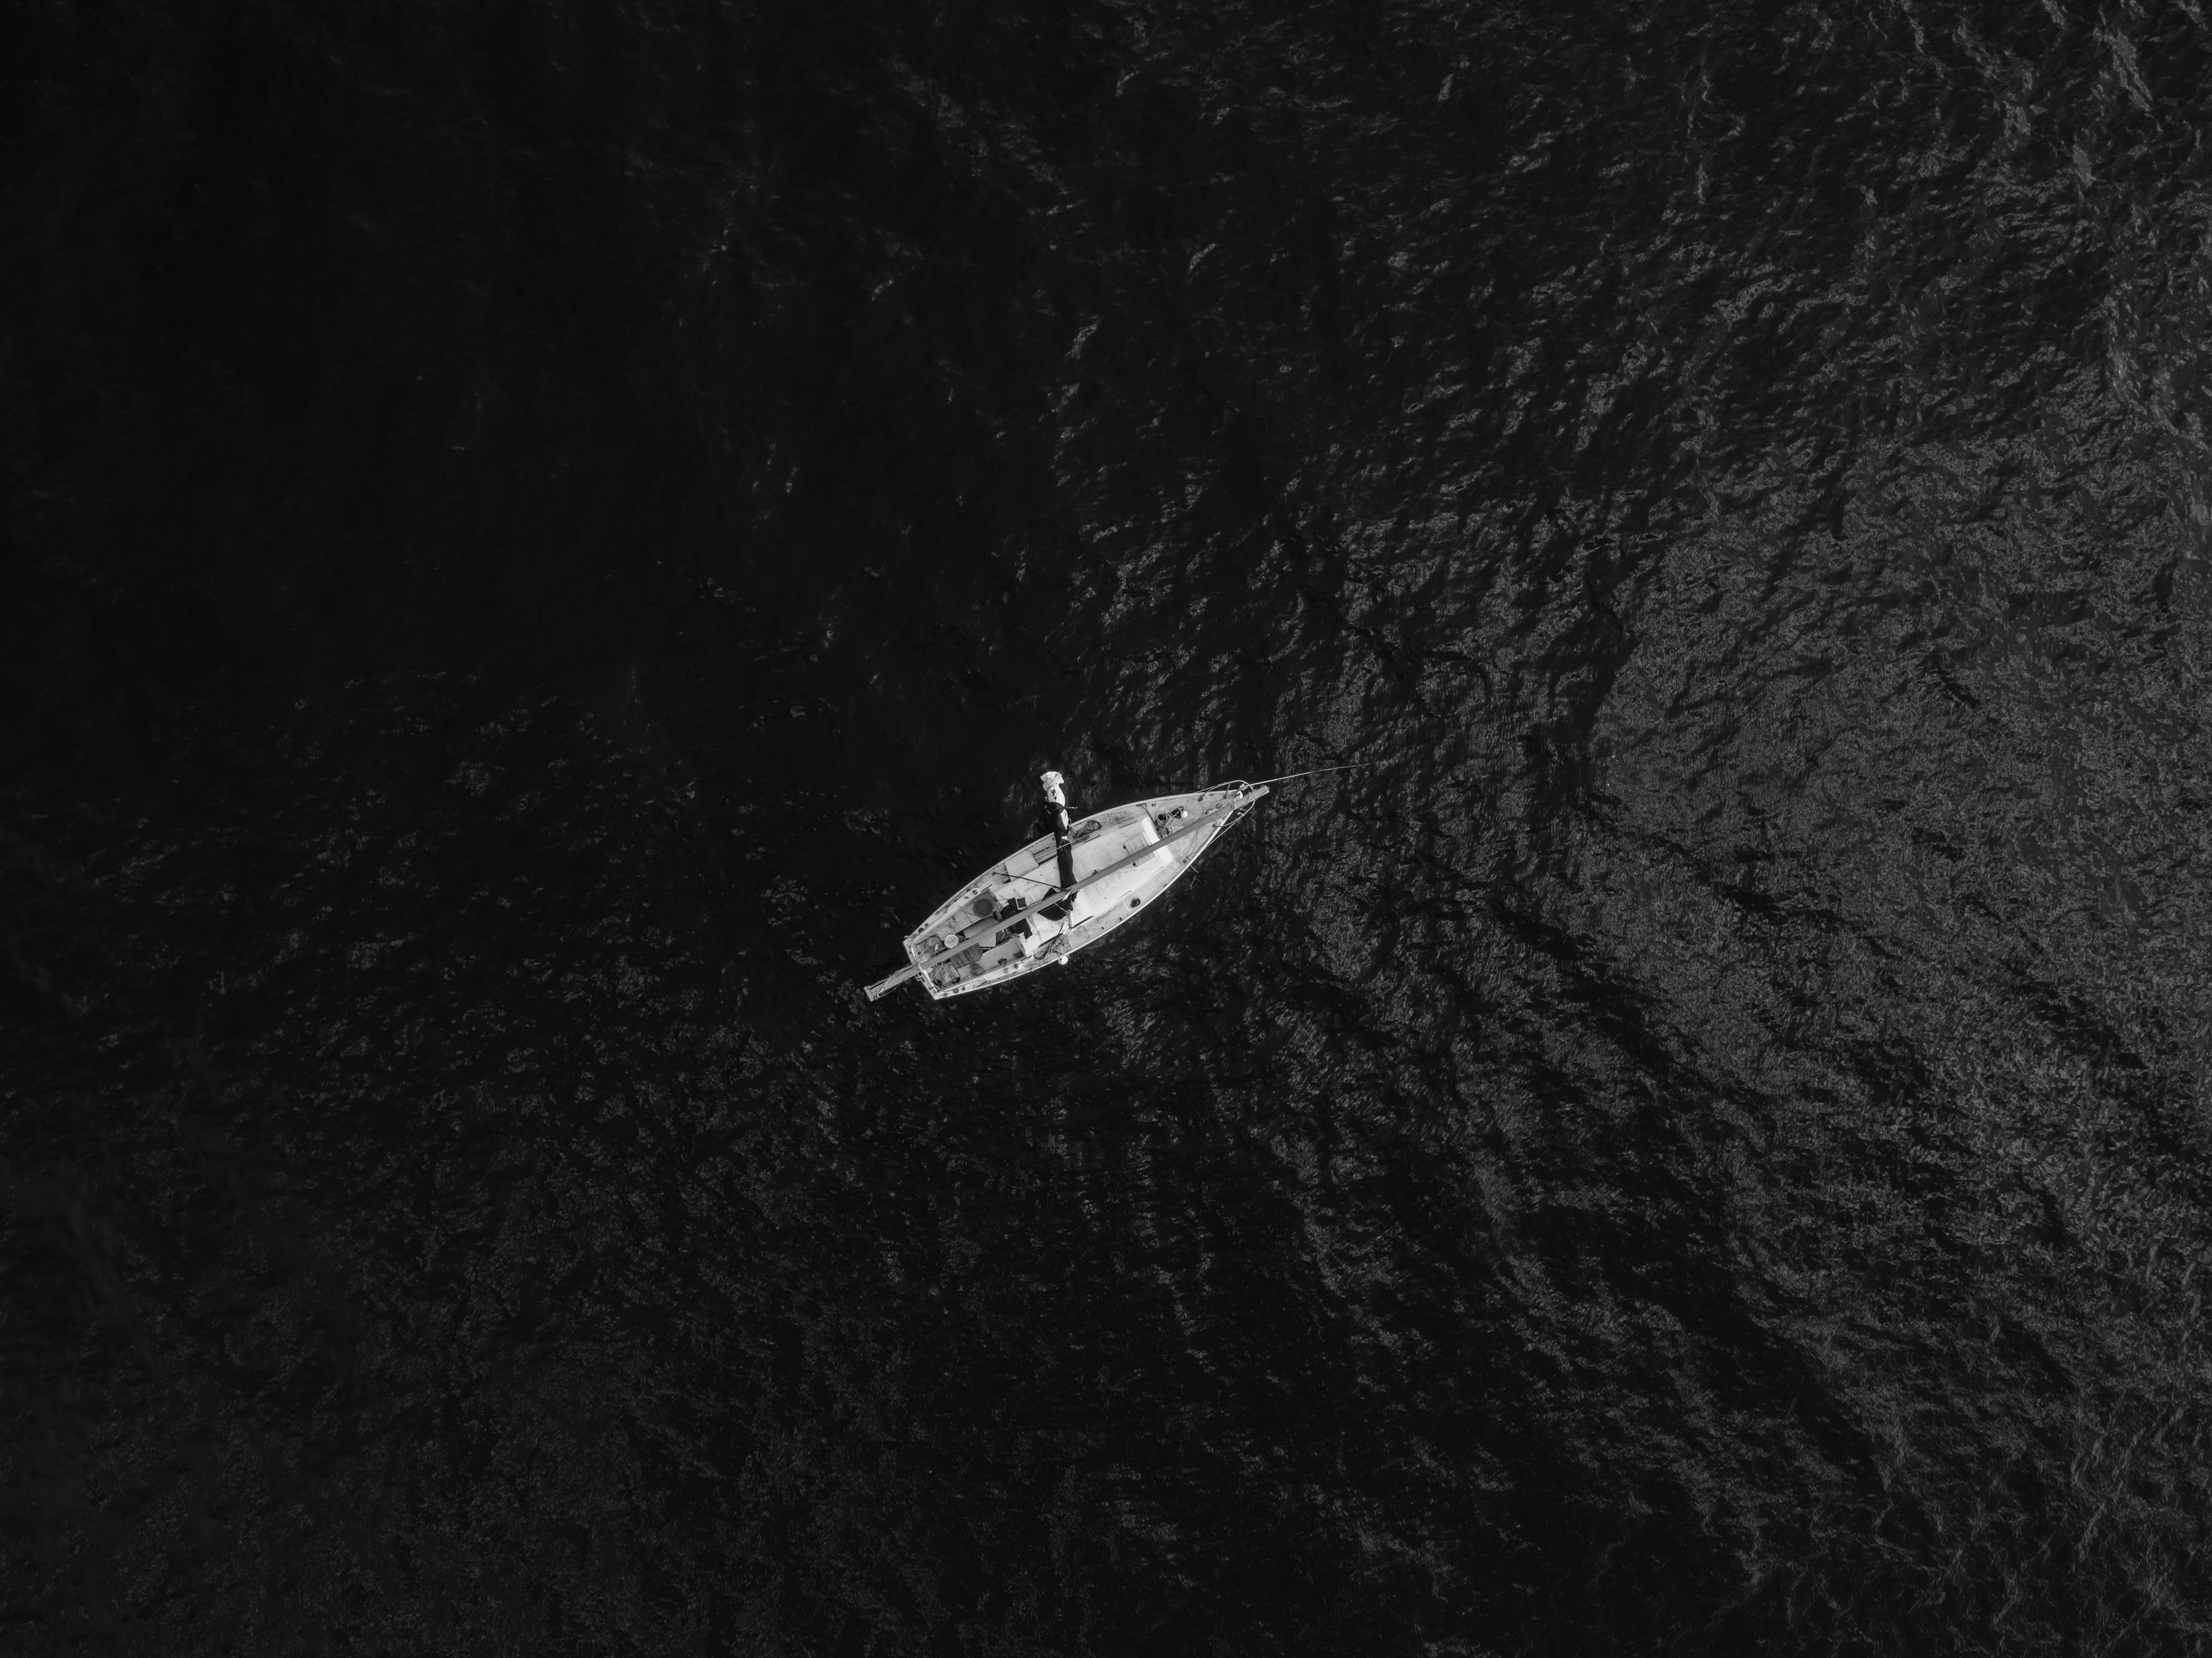
black, space, black and white, darkness, photography, screenshot